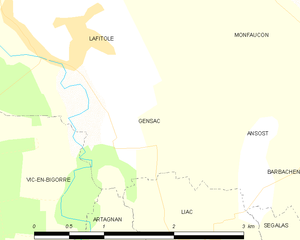
Gensac est une commune française située dans le département des Hautes-Pyrénées, en région Occitanie.